Mega Man Battle Chip Challenge

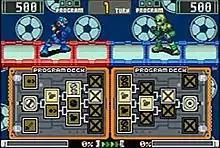
The Program Deck grid determines which chips are used each turn.

"Mega Man Battle Chip Challenge" utilizes a different battle system from other "Battle Network" titles. In those games, the player may battle one or more enemies in real-time by utilizing special abilities called "Battle Chips" with the objective being to delete each enemy's hit points (HP). In this game, the player duels a single opponent simply by setting up 12 Battle Chips on a grid called a "Program Deck". The Program Deck has three columns of chips, with the first column having two chips, the second having three chips, and the last having four chips. The game selects three chips at random on one of the grid's rows, and the player's Navi uses them consecutively, ending the turn with that character's signature attack. Battle Chips have a variety of effects such as attacking, healing, and elemental status changes. "Navi Chips" will even summon other characters into the battle for a short time. After setting the deck, the player has little control over the match. Battles progress almost completely autonomously for upwards of ten rounds while the player watches for results. At certain points during the fight, the player may "Slot In" two chips to change the outcome of the battle.